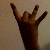
The image shows a hand gesture representing the number 8 in Indian Sign Language.